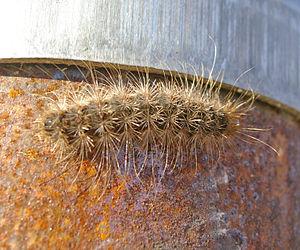
Leptocneria reducta est une espèce de lépidoptères de la famille des Erebidae et de la sous-famille des Lymantriinae.